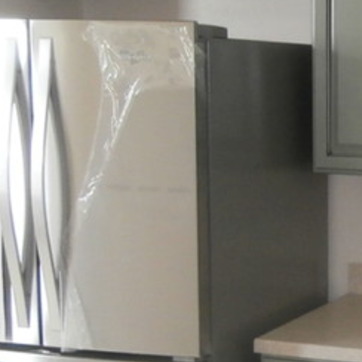
Material: metal